Central Florida Zoo and Botanical Gardens

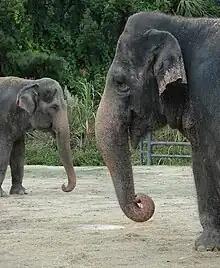
Elephants at the zoo

The Zoo is home to over 400 animals, representing over 100 species. Guests can take advantage of educational opportunities including keeper chats and animal encounters.